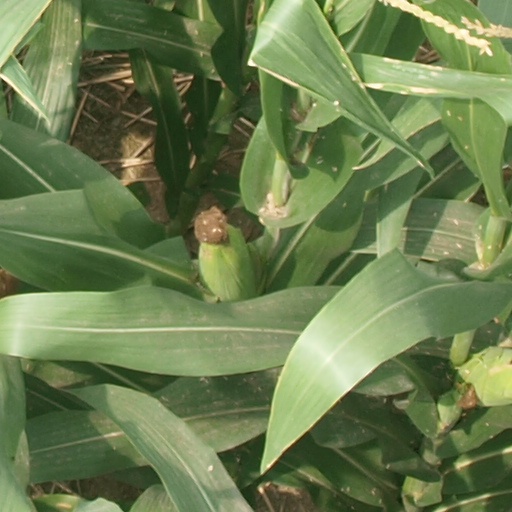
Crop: maize; corn